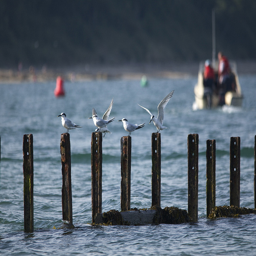
One seagull per post on this body of water.
Seagulls on old pier struts poking out of the water
A group of seagulls standing on wooden posts
Several seagulls sitting on metal struts sticking out of the water.
4 seagulls stand on rusty rods with people in a boat in the background.